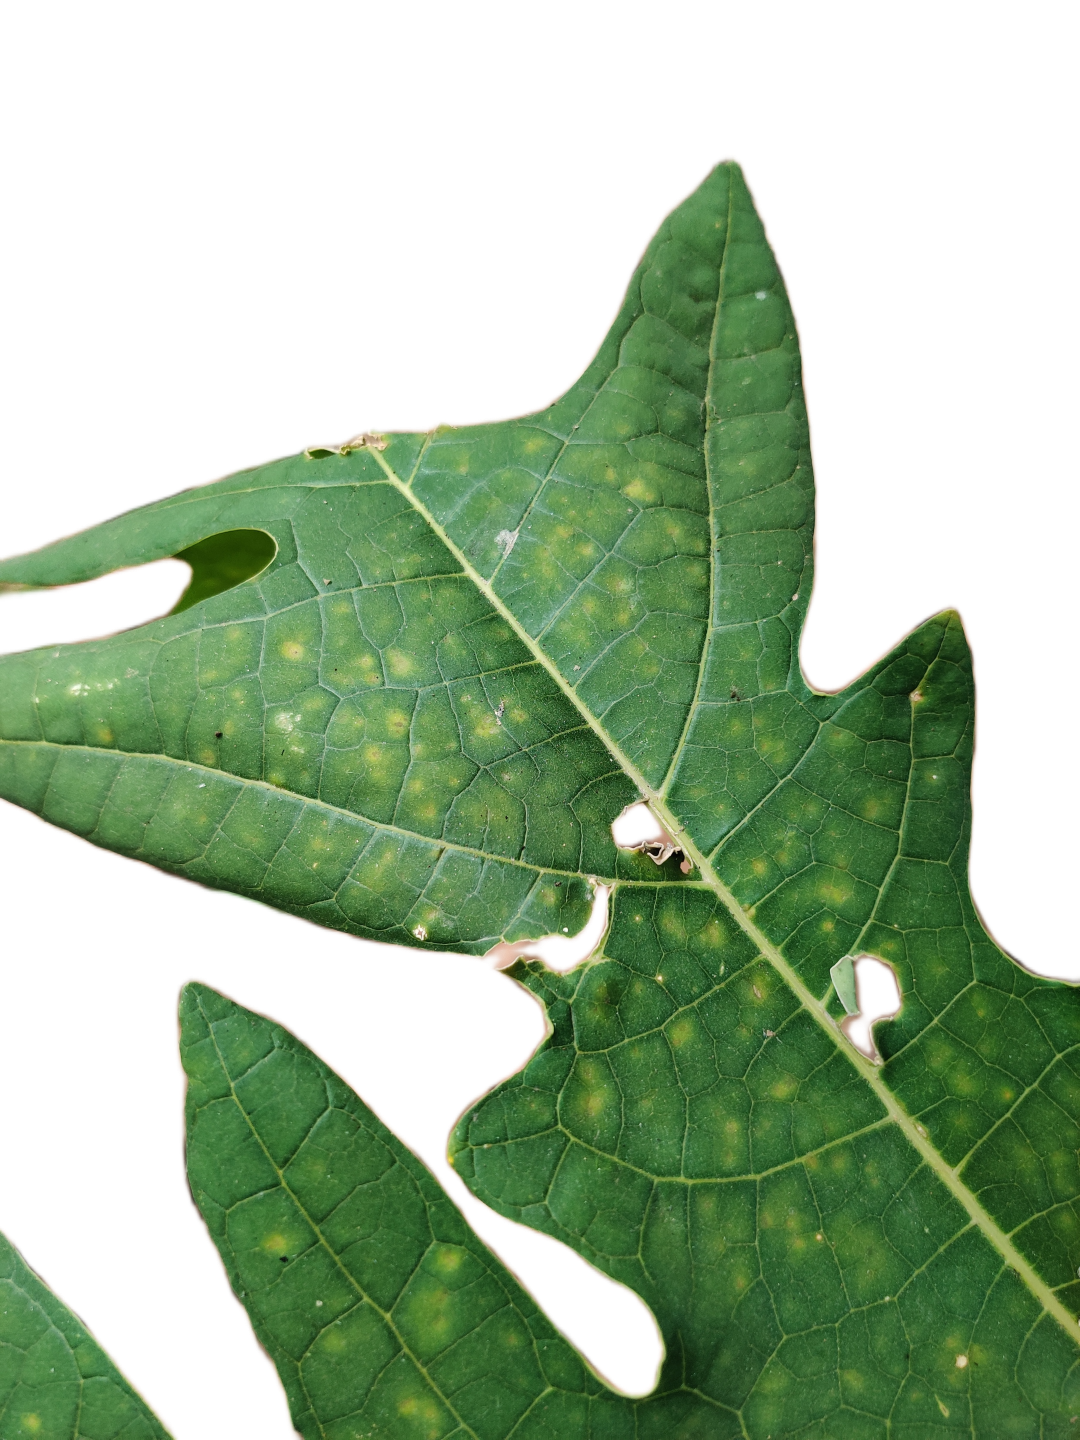
Crop: Papaya
Label: Carica_Insect_Hole